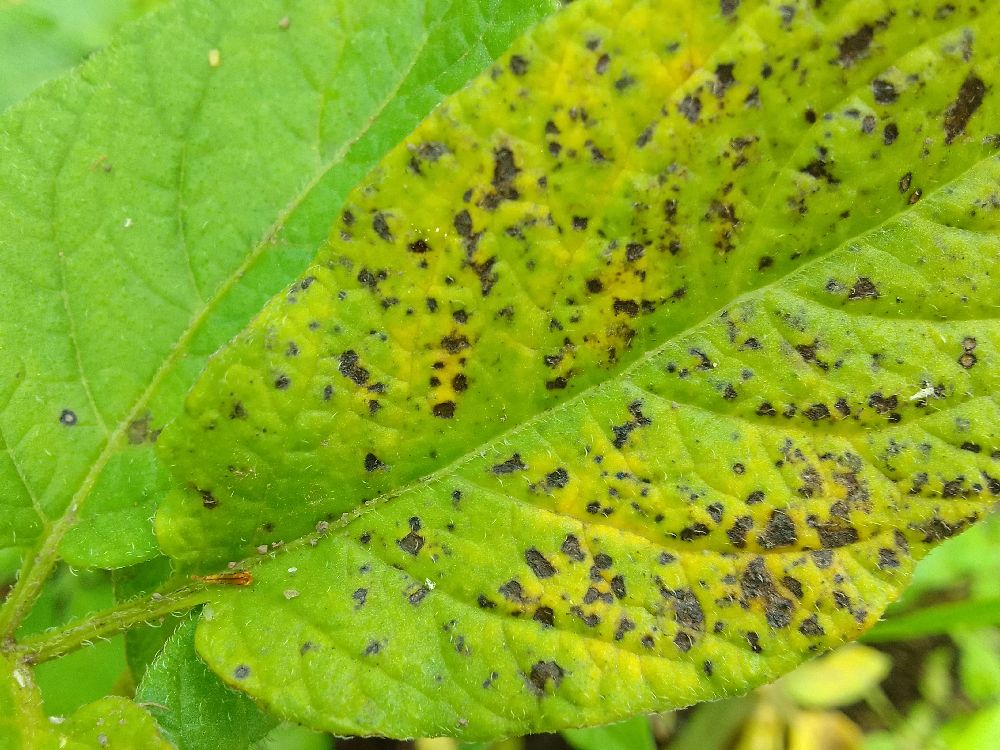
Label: Early blight